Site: brandenburg
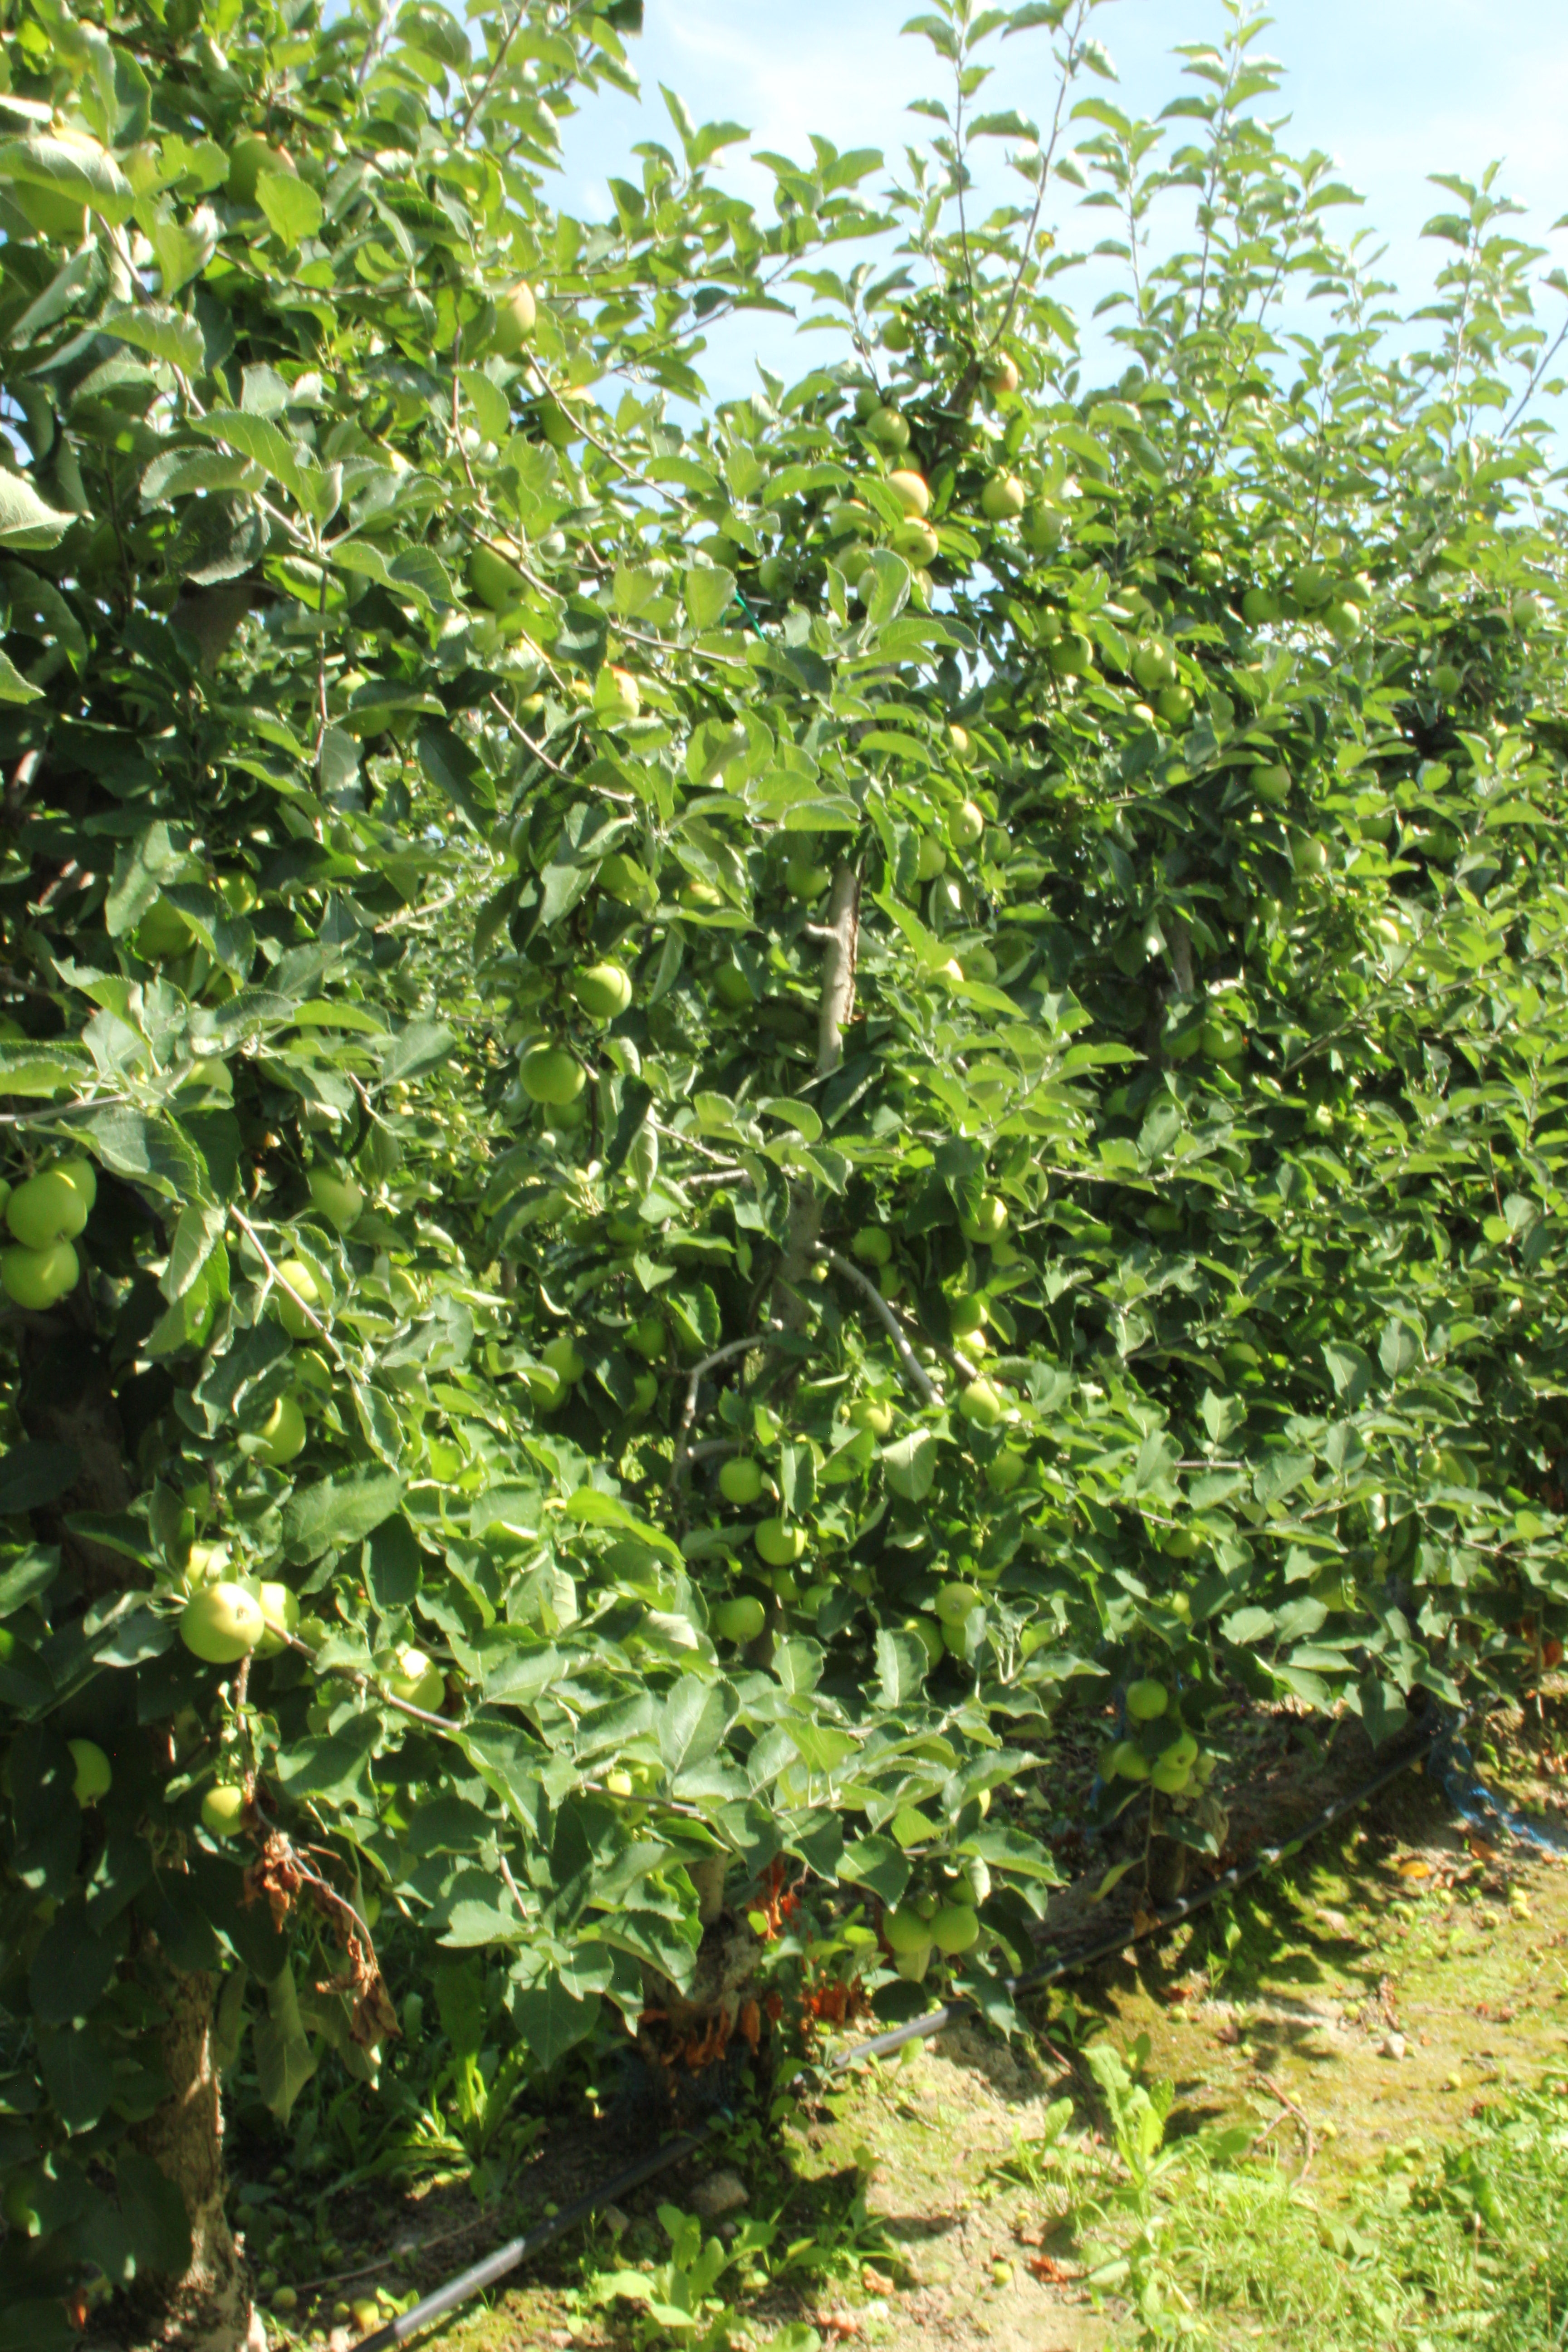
Growth stage (BBCH 77): Development of fruit